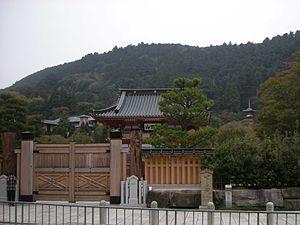
Cette liste présente les sites historiques du Japon situés dans la préfecture urbaine d'Ōsaka.